Aubeterre-sur-Dronne

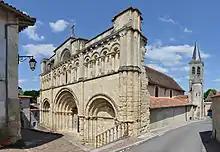
The Church of Saint-Jacques

The lobed arch in the portal shows Hispano-Moorish influences and includes five arches decorated with geometric patterns. The upper parts include a Zodiac, a Romanesque arch (which probably once held statues of the twelve apostles, now gone), and symbolic representations (e.g. Coquilles Saint-Jacques) of a stage on the Way of St. James to Saint Jacques de Compostela.